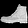
Label: Ankle boot